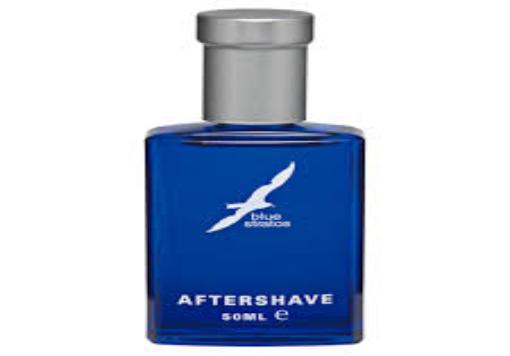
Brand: Blue Stratos
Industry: Necessities